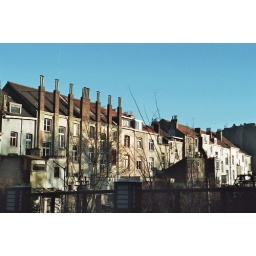
houses along train tracks in brussels